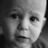
Emotion: sad